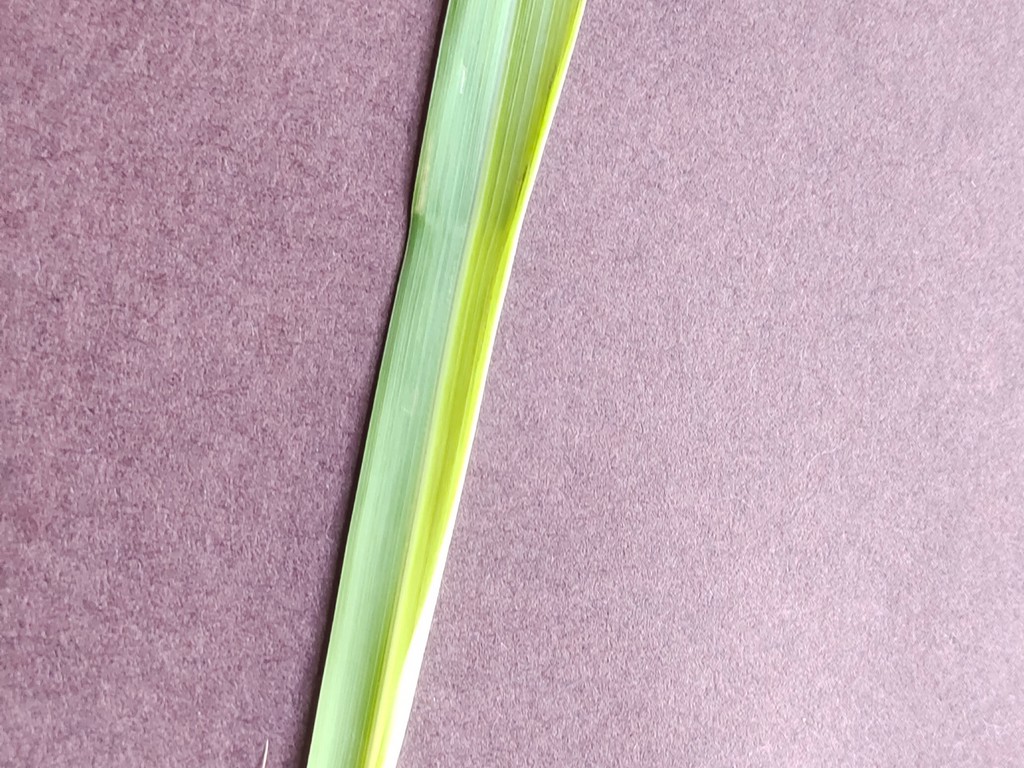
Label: Healthy